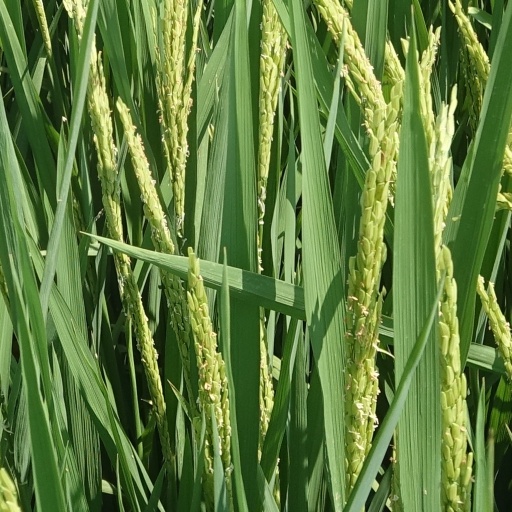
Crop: rice